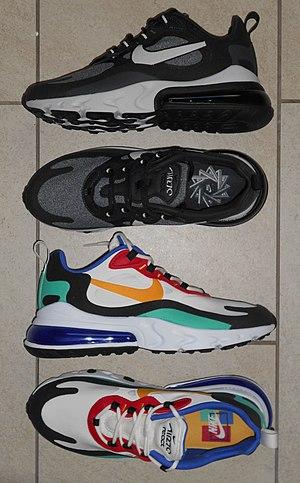
Air Max 270 react Op Art et Air Max 270 react Bauhaus
La Nike Air Max est un modèle de basket créée pour Nike en 1987 par Tinker Hatfield, designer chez Nike. Elle se distingue avec son coussin d'air visible et qui fait le tour de la semelle. Le premier modèle, appelé « Air Max 87 » ou « Air Max 1 », est blanc, gris et rouge et c'est une véritable icône du running et du streetwear. Elle sortira la même année que d'autres modèles phare de la firme de l'Oregon comme la « Air Trainer » ou la « Air Safari ». Ces nouveautés, et particulièrement la « Air Max », marquent l'entrée de Nike dans une nouvelle ère car elle se différencie complètement des designs sobres adoptés jusque-là par l'entreprise. La « Air Max » relança d'ailleurs l'entreprise qui était sur le point de faire faillite.